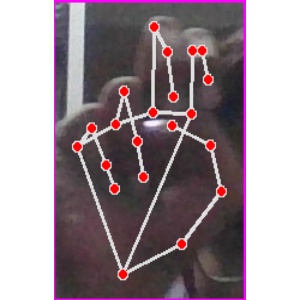
अक्षर: ह